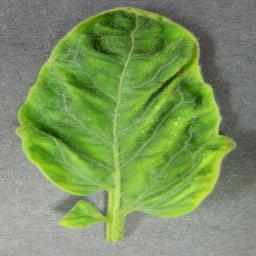
Label: Tomato___Tomato_Yellow_Leaf_Curl_Virus